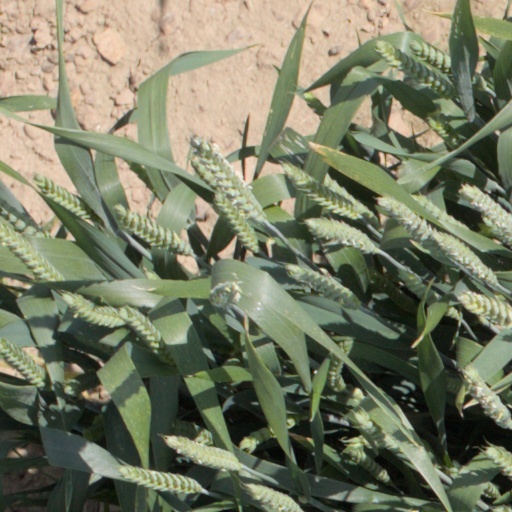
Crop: wheat